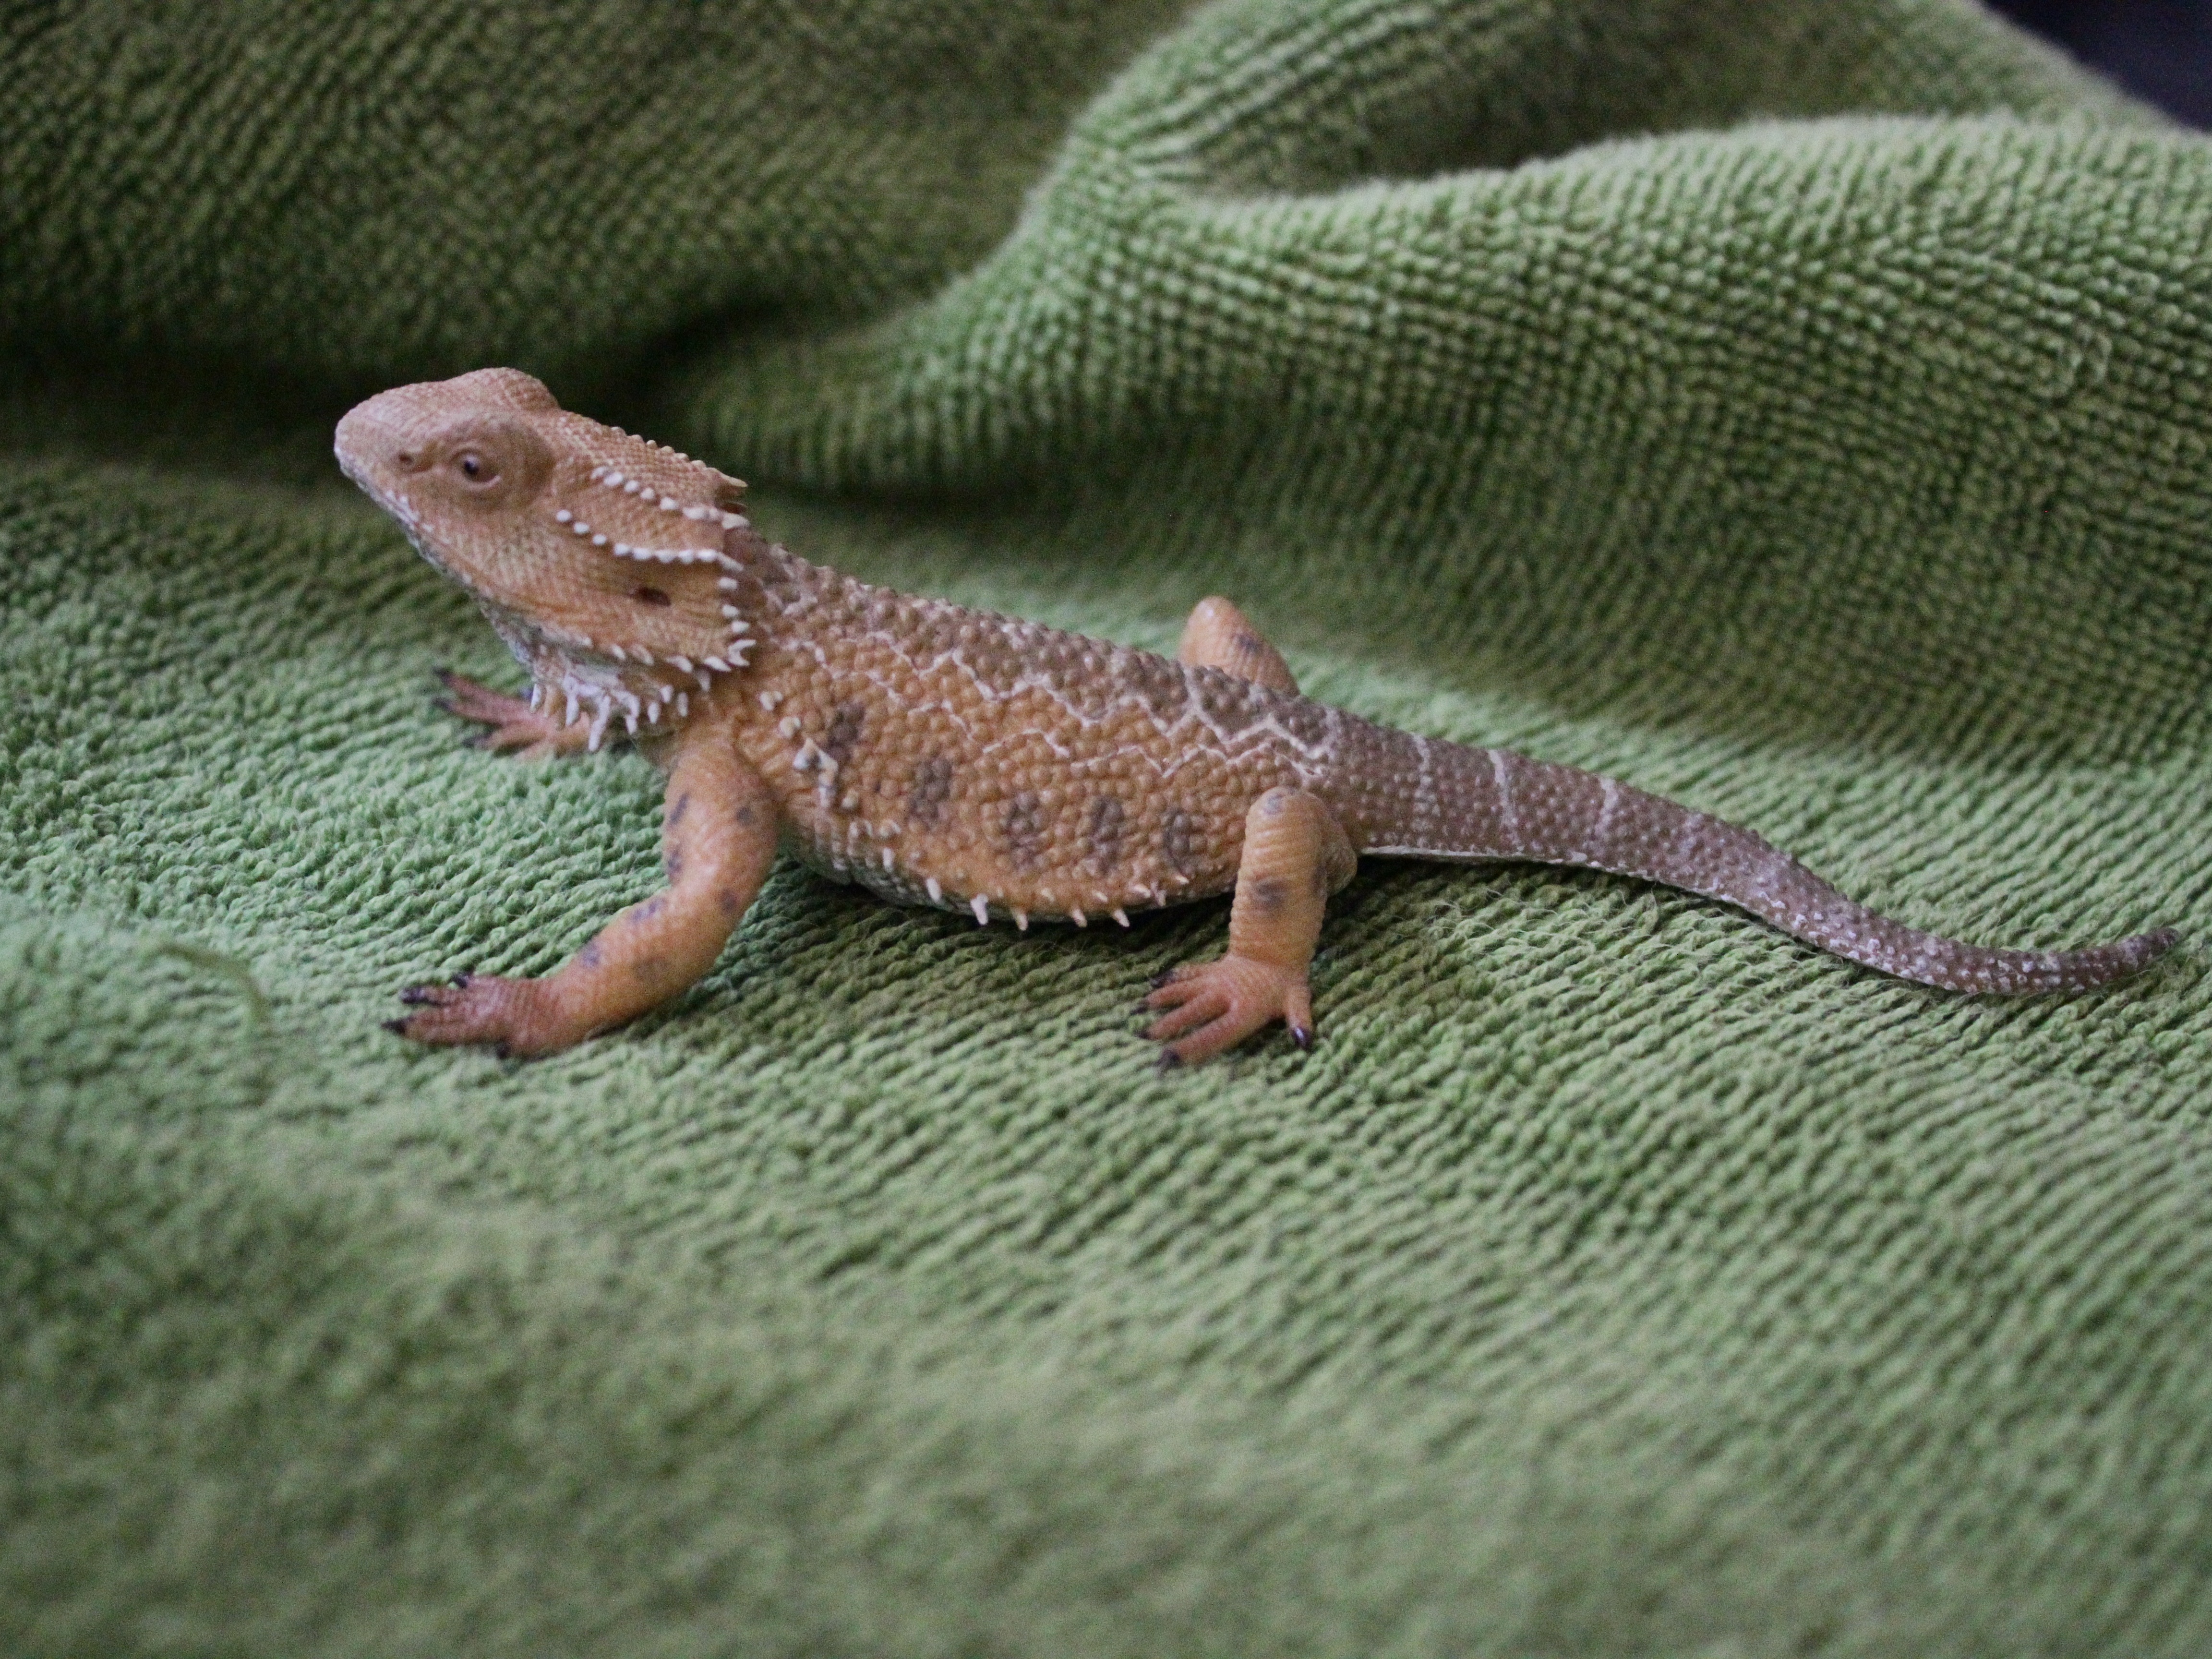
reptile, fauna, lizard, gecko, chameleon, vertebrate, agamidae, scaled reptile